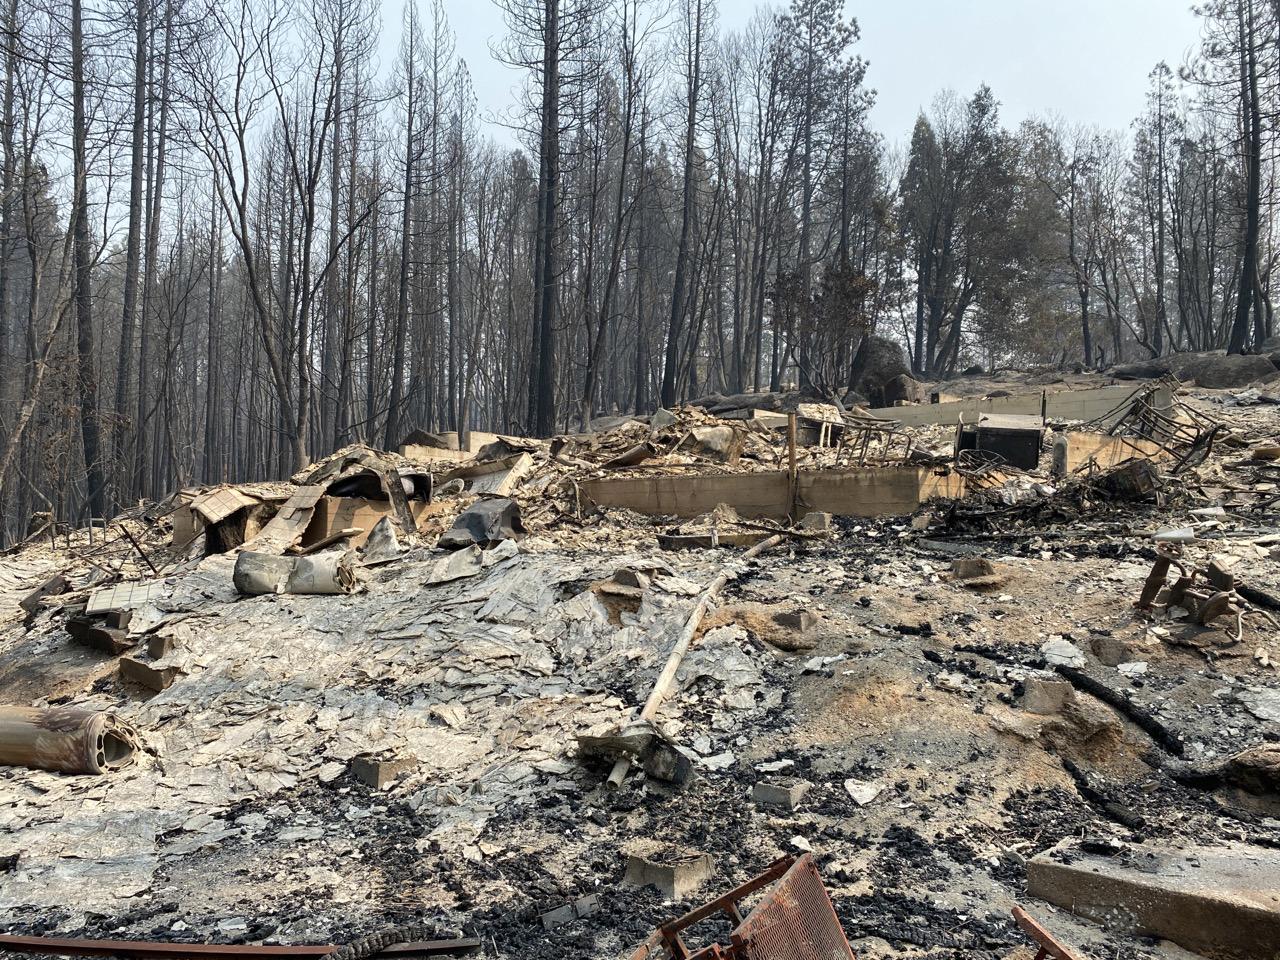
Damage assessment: destroyed